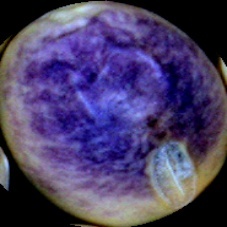
Label: Spotted